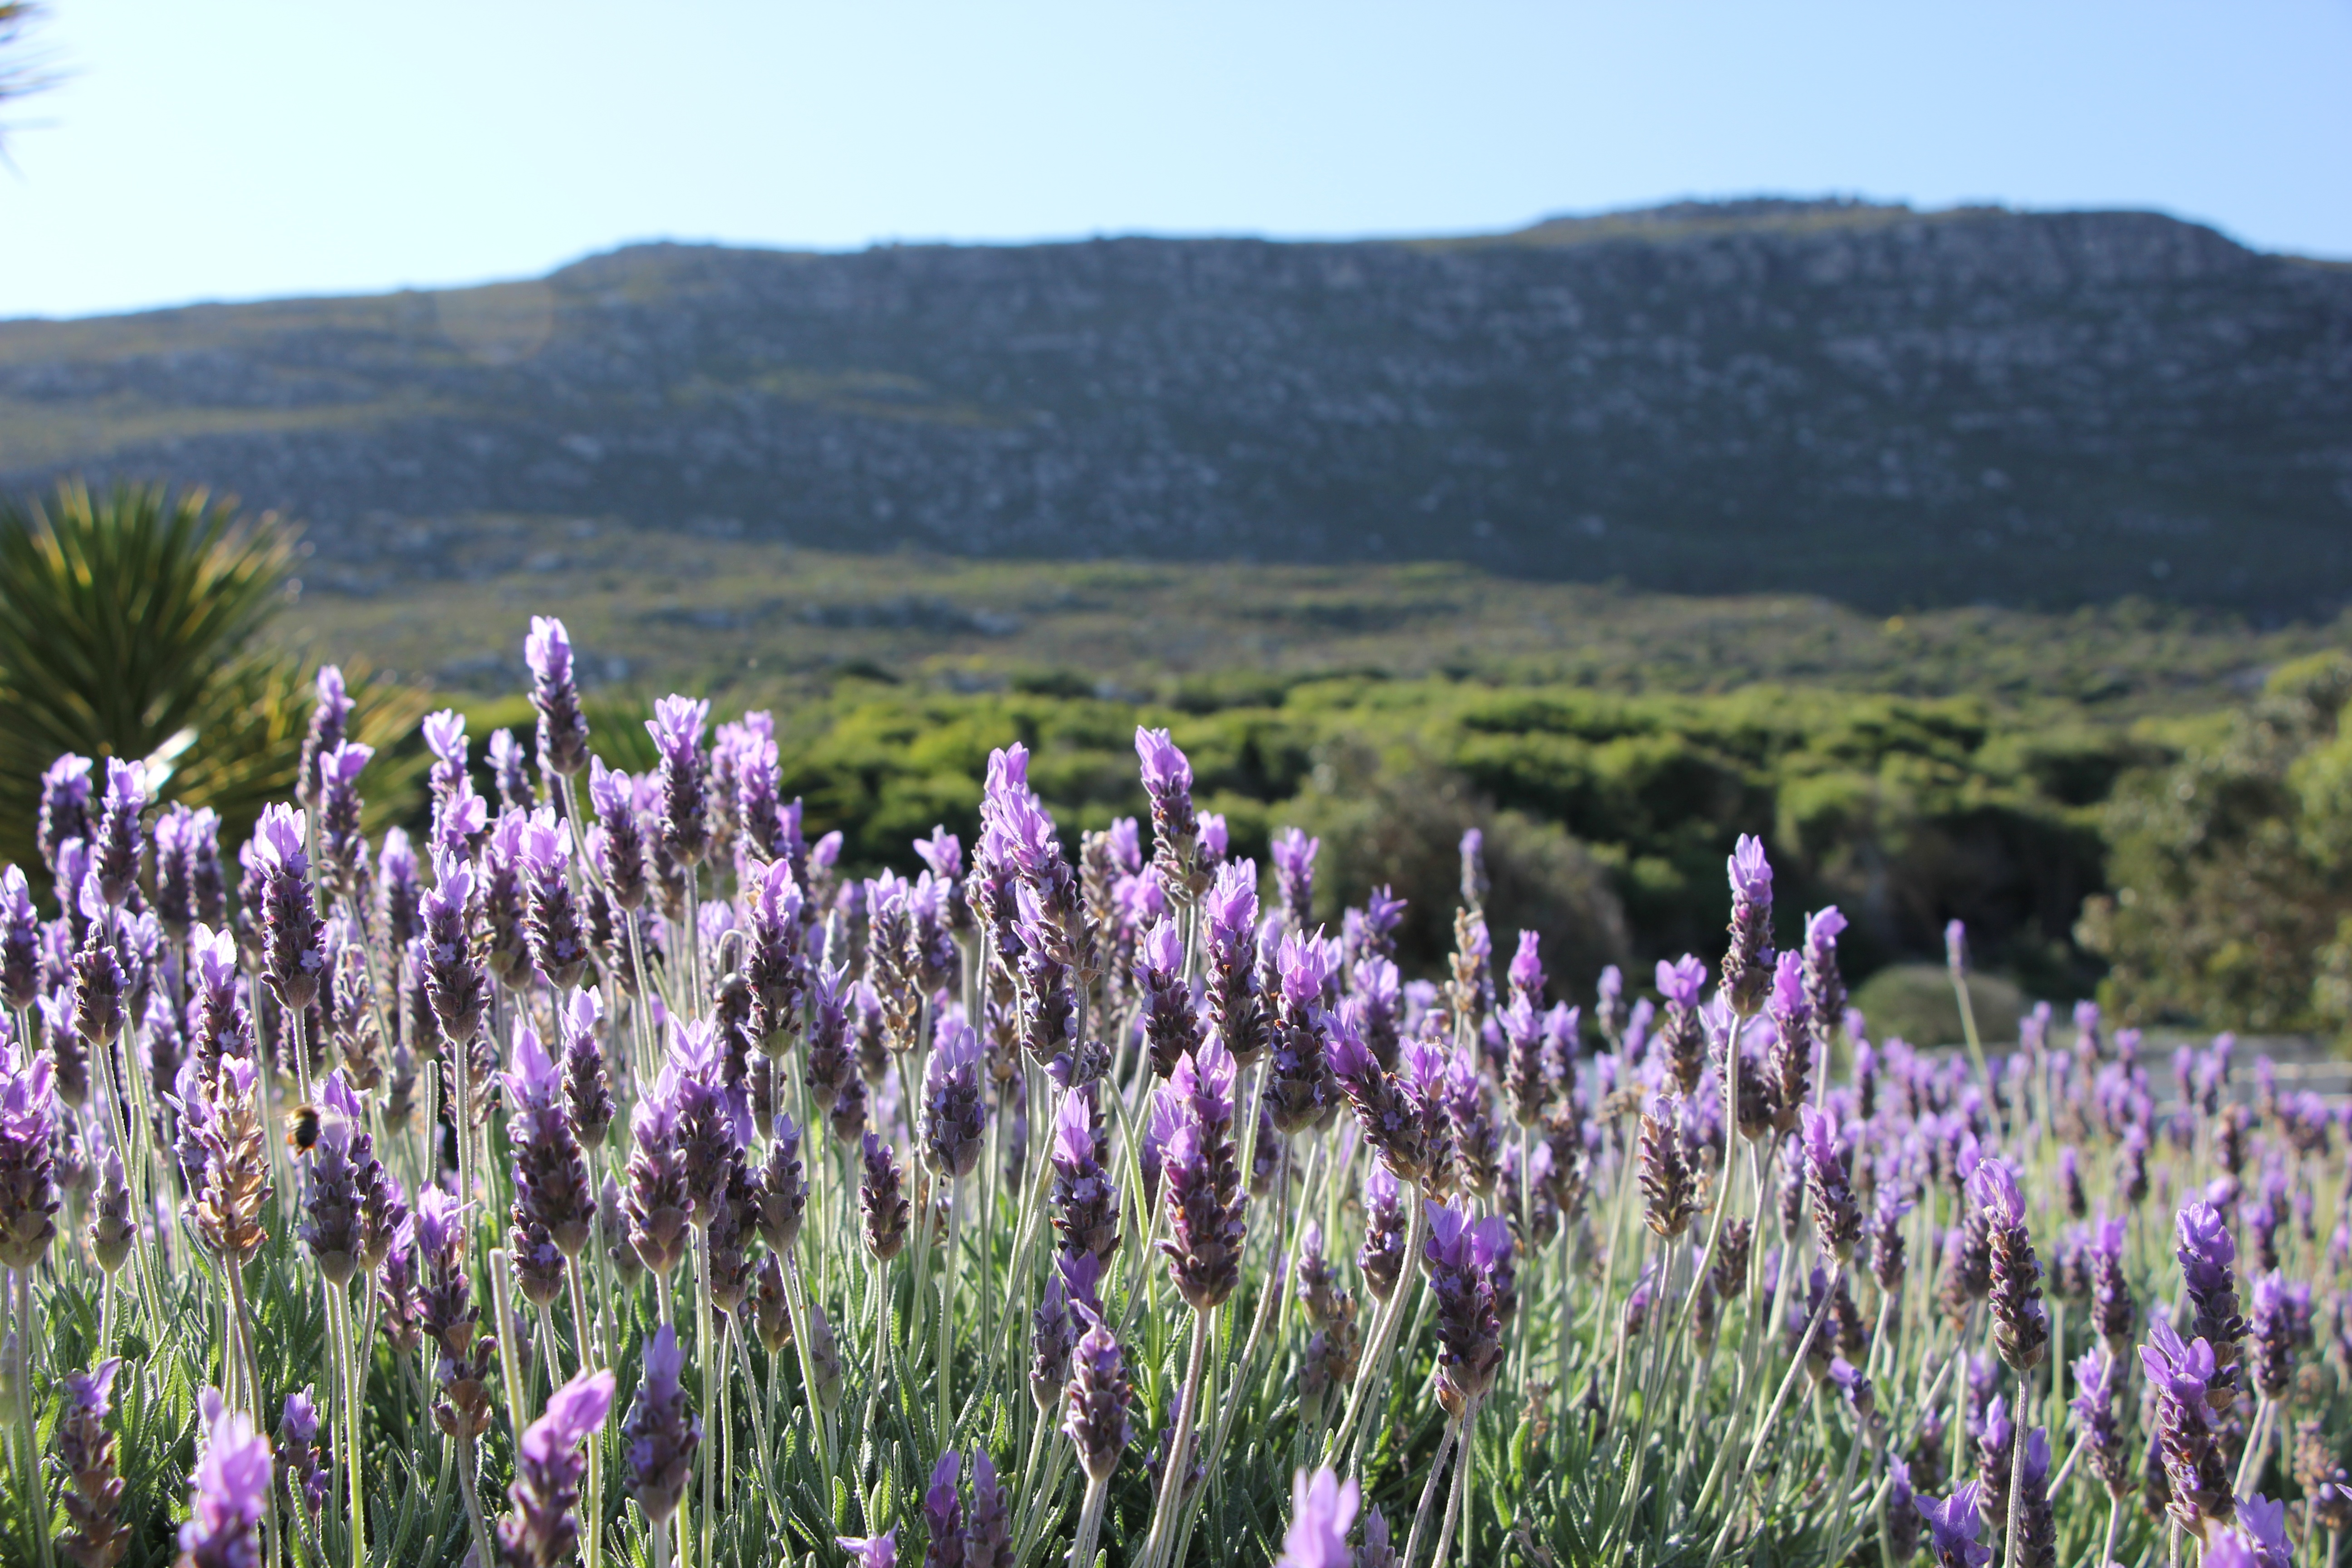
nature, grass, plant, field, meadow, prairie, flower, botany, flora, lavender, wildflower, grassland, flowering plant, grass family, land plant, english lavender